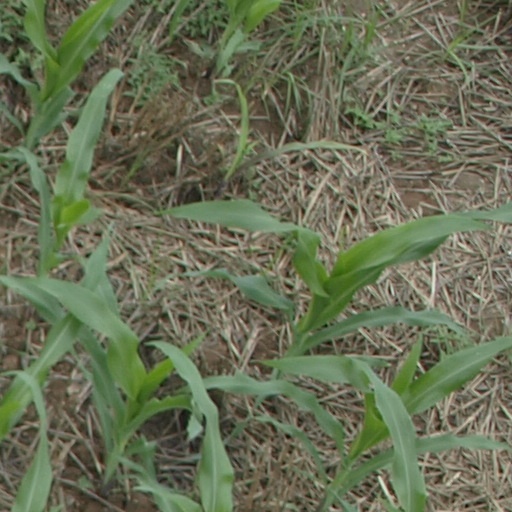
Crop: maize; corn